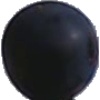
Label: Grape Blue 1